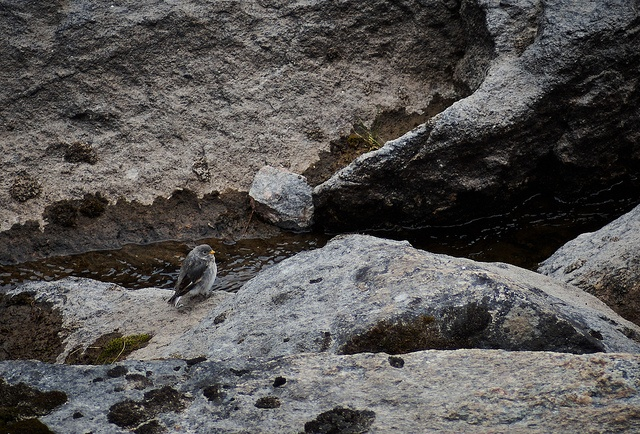
A small bird resting on a rock close to water.
A bird stands on the top of rocks.
A bird sitting on some rocks by a stream of water
A small grey bird by a rocky tide pool with a stream of flowing water.
A grey and black bird on rocky area next to water.